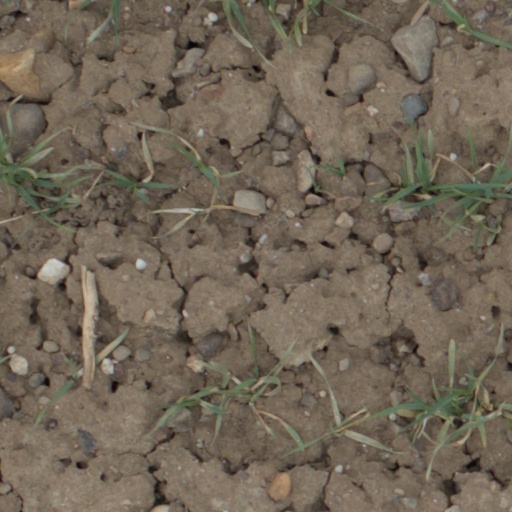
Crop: wheat